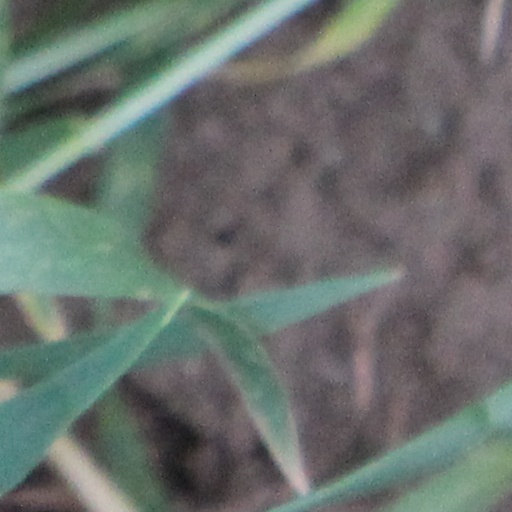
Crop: wheat